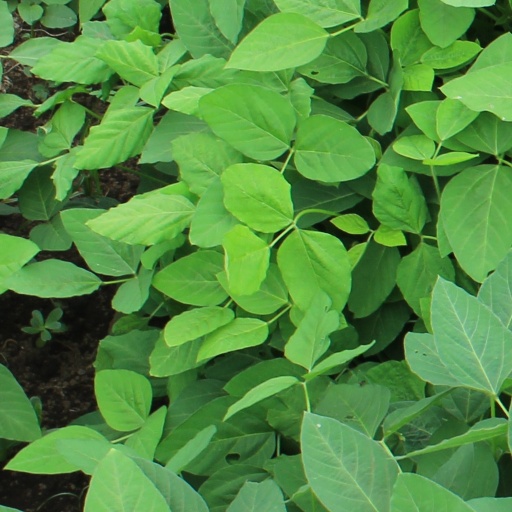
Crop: soybean